They Wait

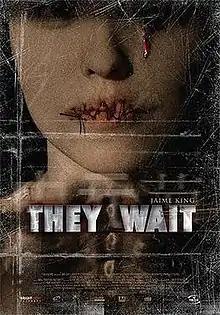
Official film poster

They Wait is a 2007 Canadian horror film directed by Ernie Barbarash. It stars Jaime King as a mother attempting to find the truth and save her son when threatened by spirits during the Chinese tradition of Ghost Month. The other leading star is Chinese Canadian actor Terry Chen, who plays her husband. It was both filmed, and set, in the city of Vancouver, in British Columbia in Canada, and was featured at the 2007 Toronto International Film Festival.